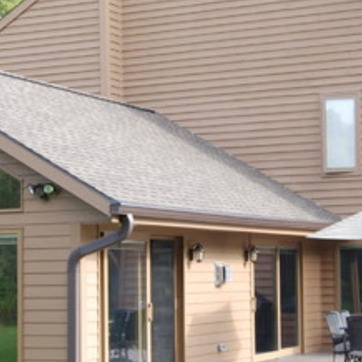
Material: other